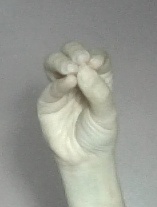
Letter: ha